Describe the emotion expressed in this image:  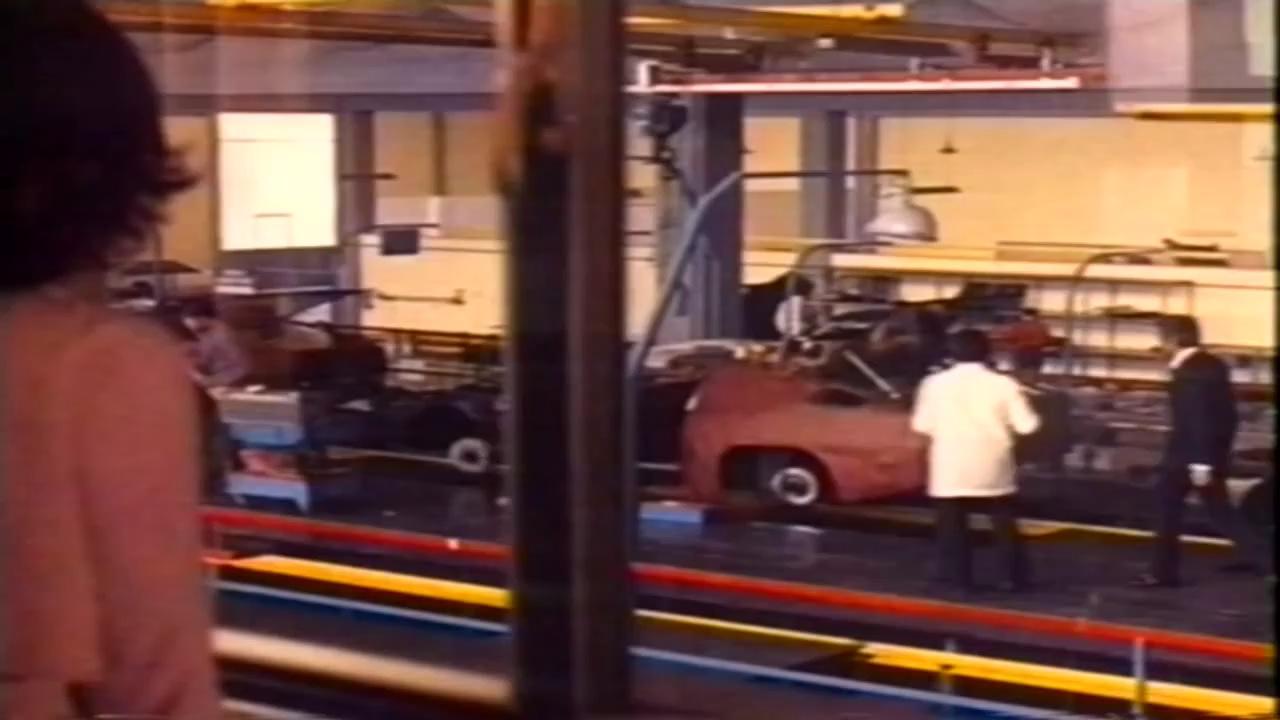
This person displays Suffering, valence and arousal with high intensity.